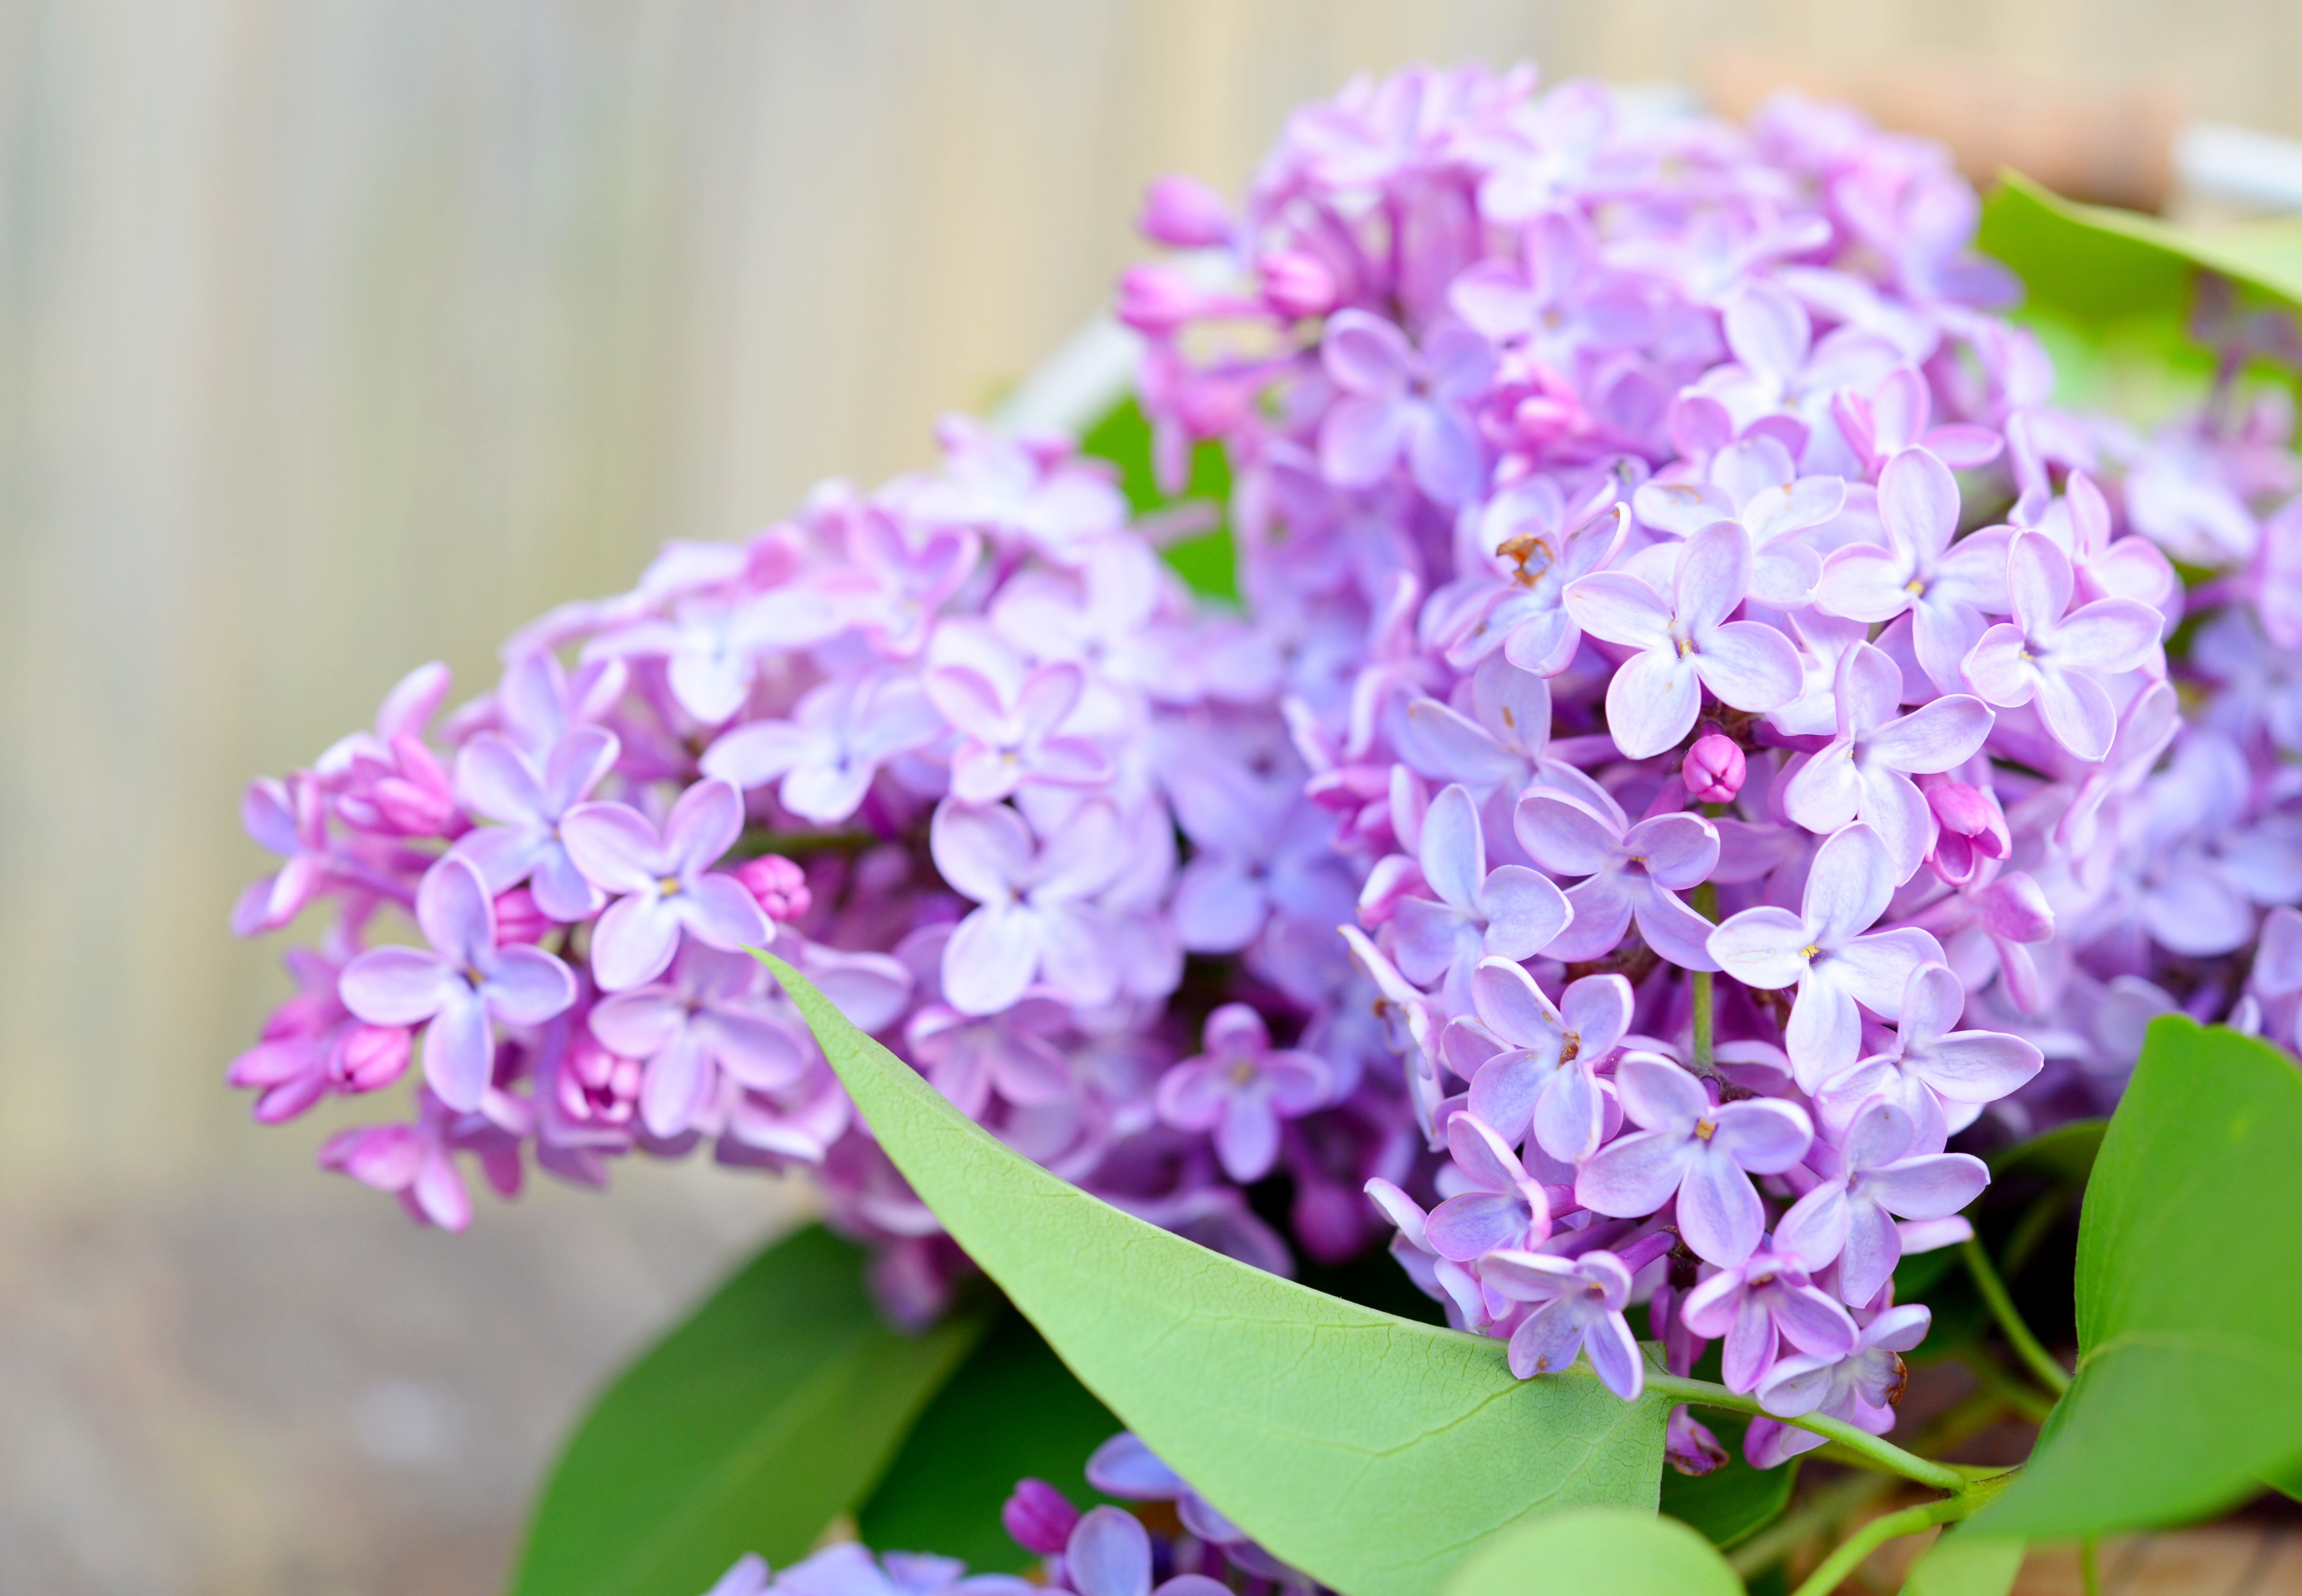
nature, branch, blossom, plant, flower, purple, petal, bloom, summer, bush, spring, macro, botany, garden, closeup, flora, hydrangea, flowers, purple flowers, petals, beautiful, lilac, macro photography, flowering plant, lilac flowers, lilac bush, hydrangeaceae, annual plant, land plant